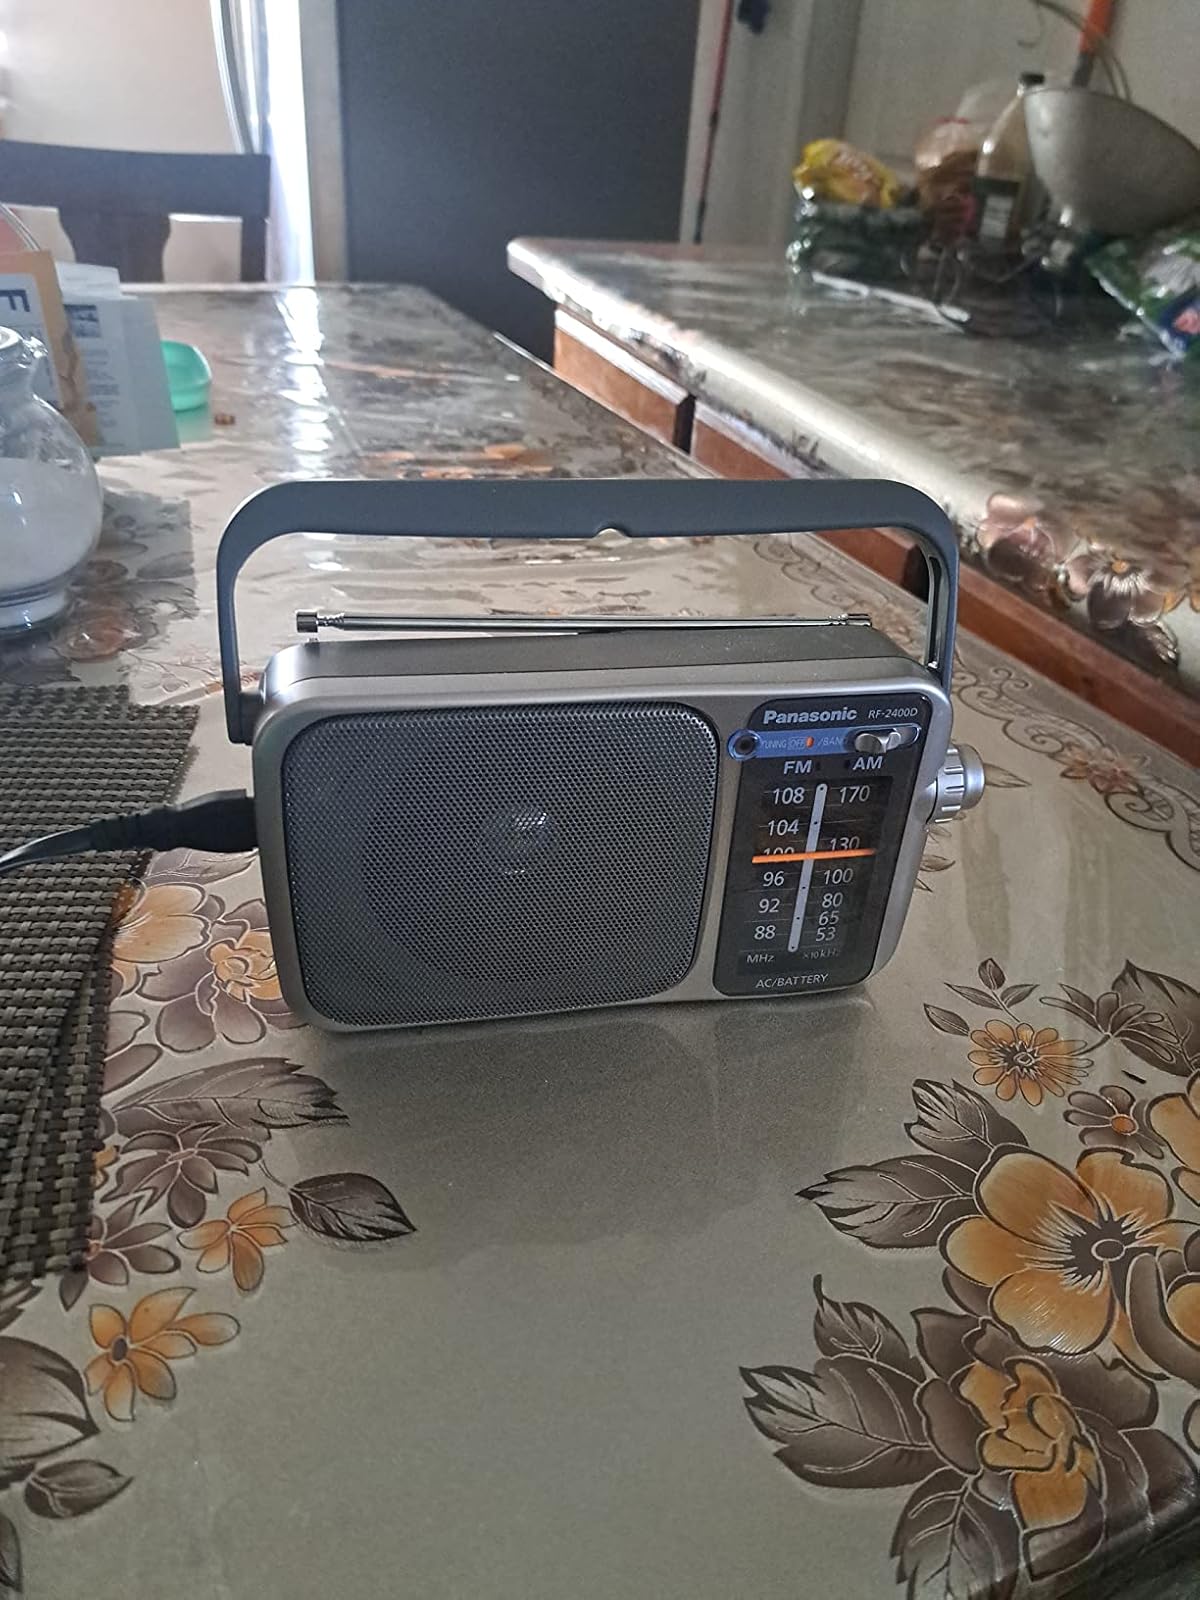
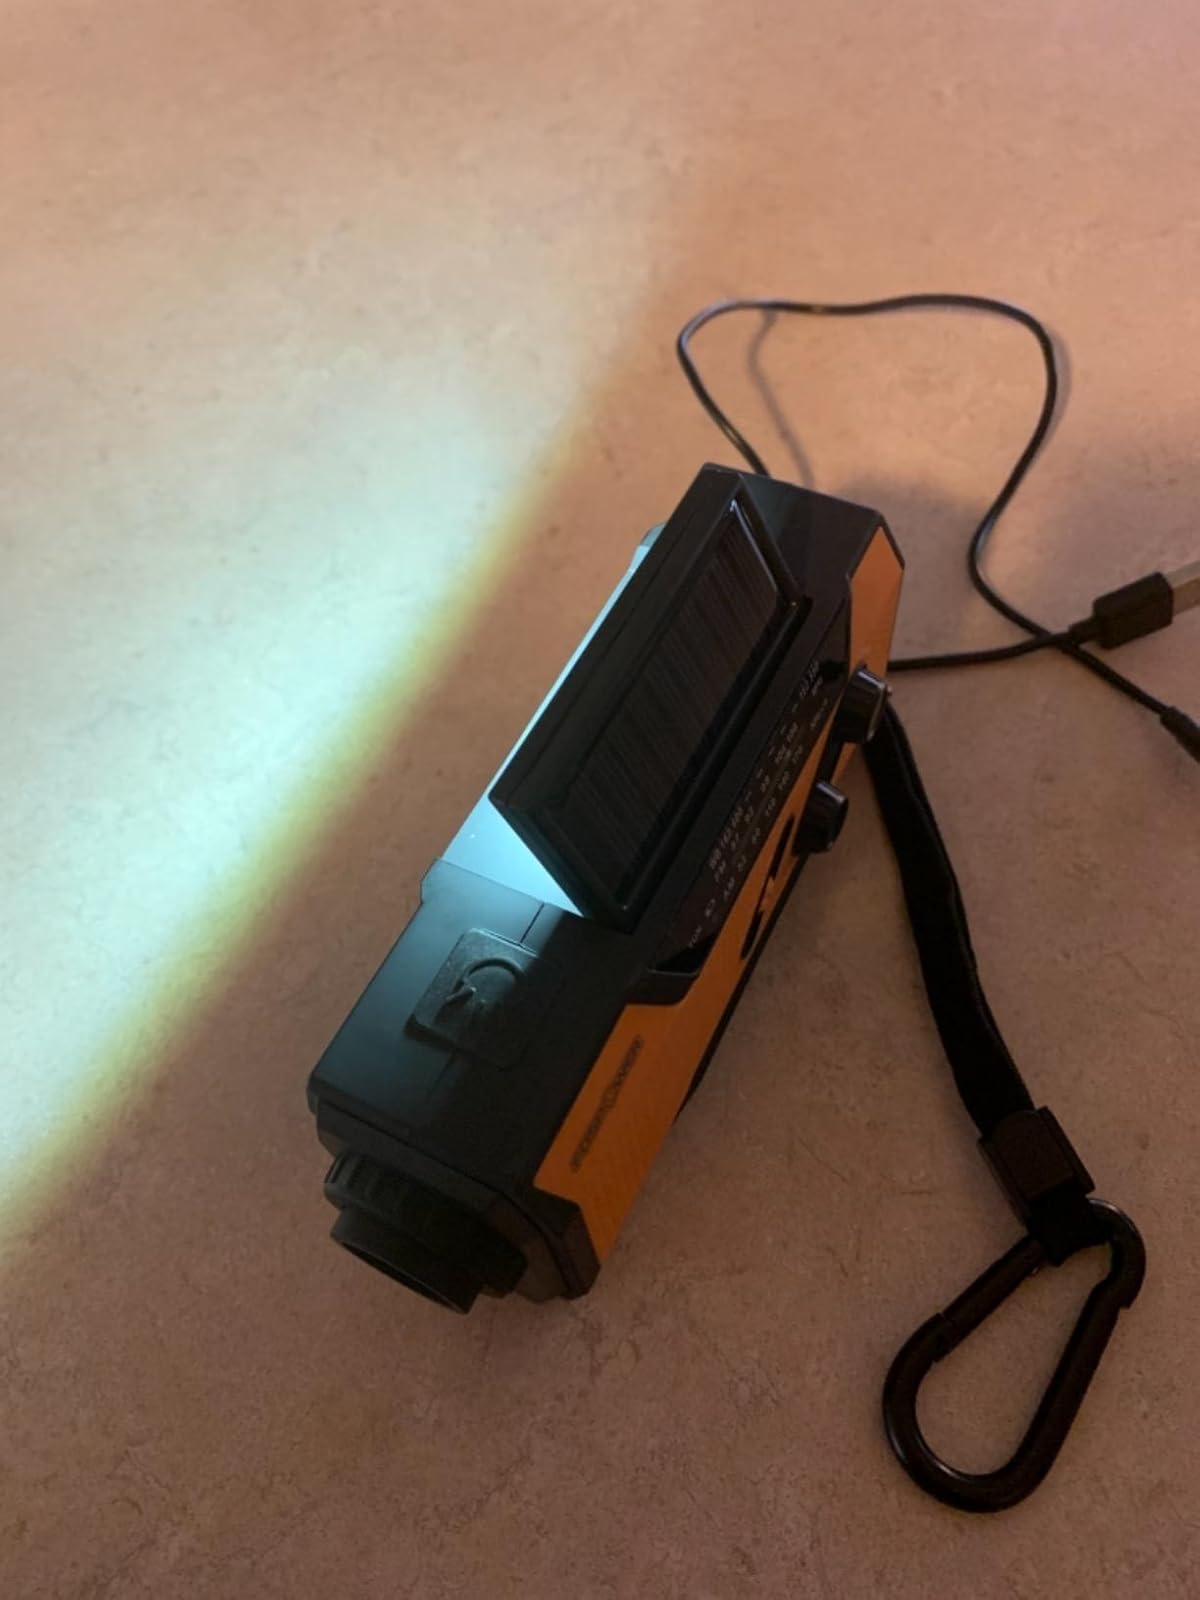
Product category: radio
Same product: no